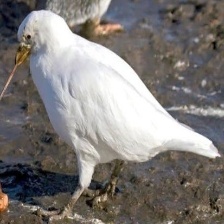
Species: SNOWY SHEATHBILL
Scientific name: CHIONIS ALBUS